Margerie Glacier

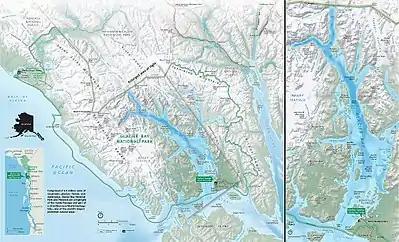
Map of Glacier Bay National Park and Preserve

Margerie Glacier is a long tidewater glacier in Glacier Bay, Alaska, United States within the boundaries of Glacier Bay National Park and Preserve. The glacier begins on the southern slopes of Mount Root, elevation , on the AlaskaCanada border flowing southeast down the valley, then turning to the northeast toward its terminus in Tarr Inlet. Margerie Glacier is one of the most active and frequently-visited glaciers in Glacier Bay, which was declared a National Monument in 1925, a National Park and Preserve in 1980, a UNESCO World Biosphere Reserve in 1986 and a World Heritage Site in 1992. While most of the tidewater glaciers in the park have been receding over the last several decades, Margerie Glacier has become stable, neither growing nor receding, while Johns Hopkins Glacier is advancing.